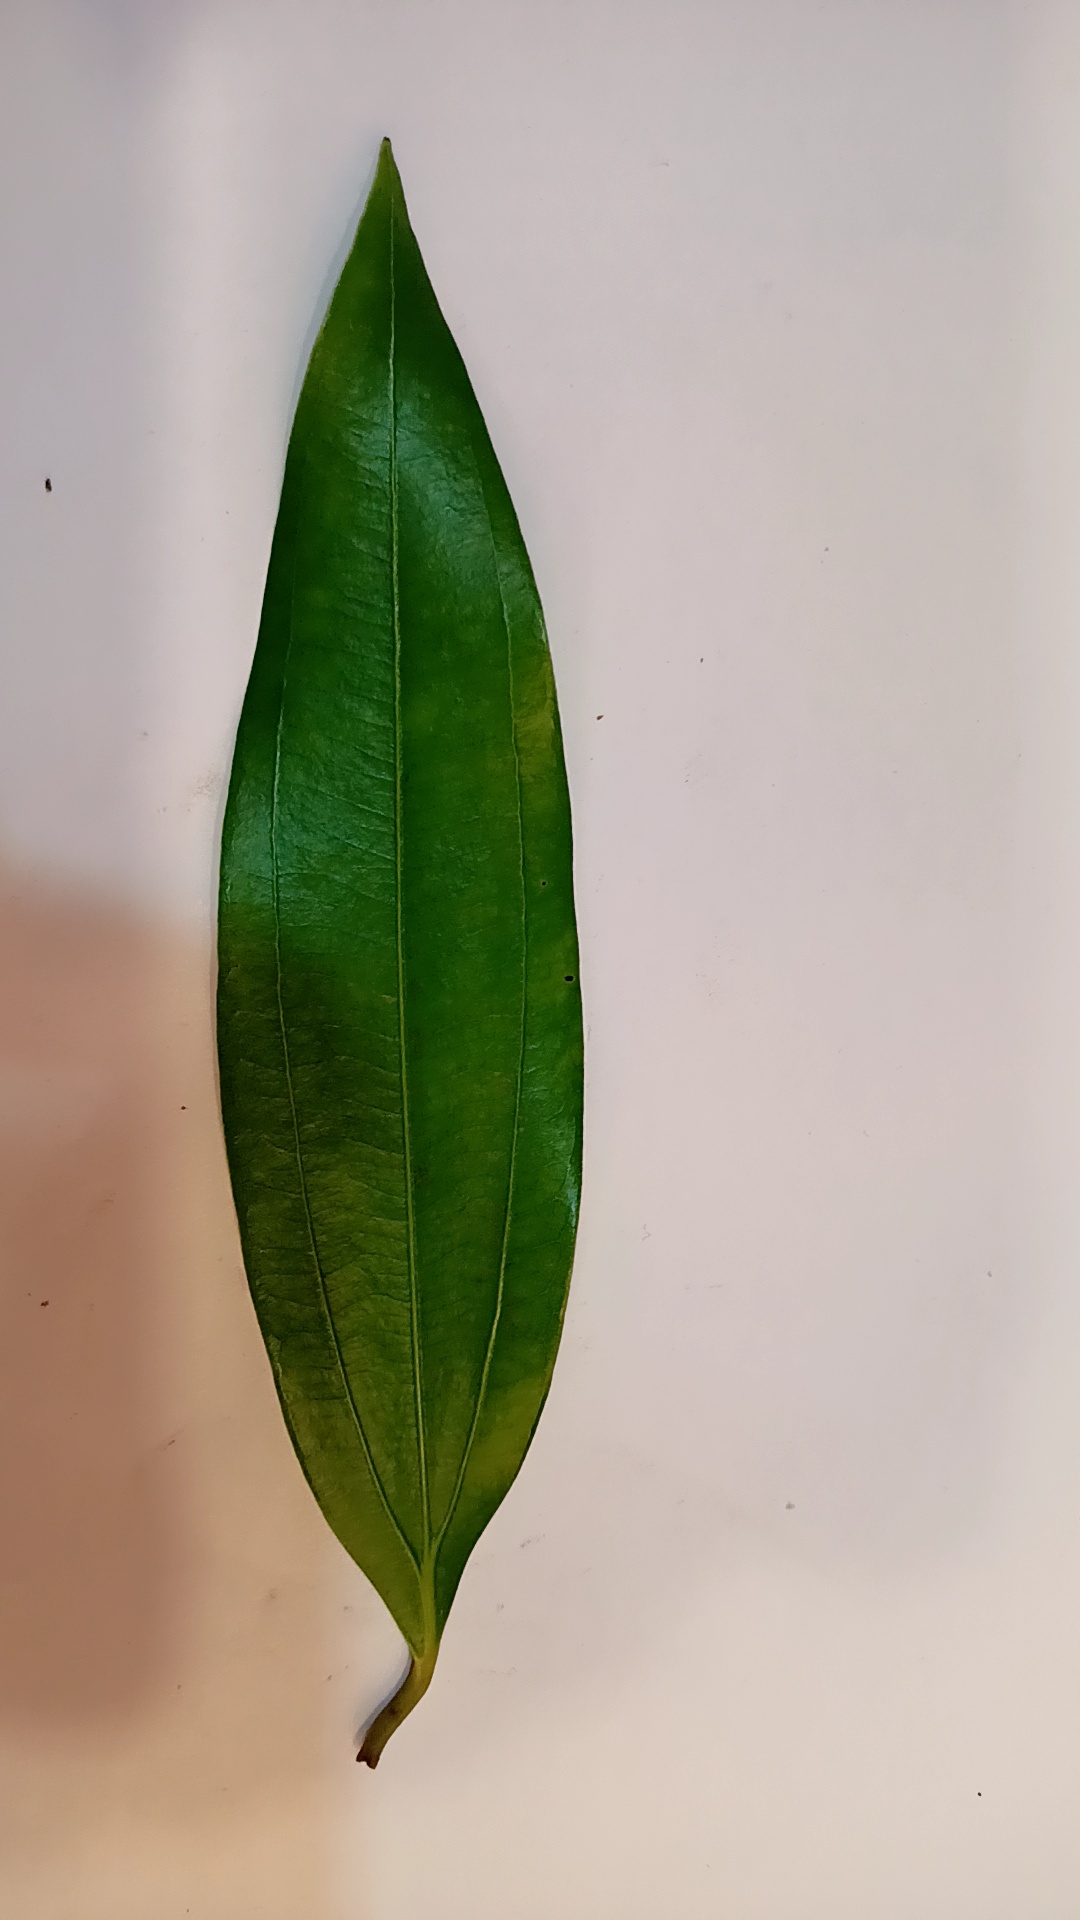
Label: Healthy